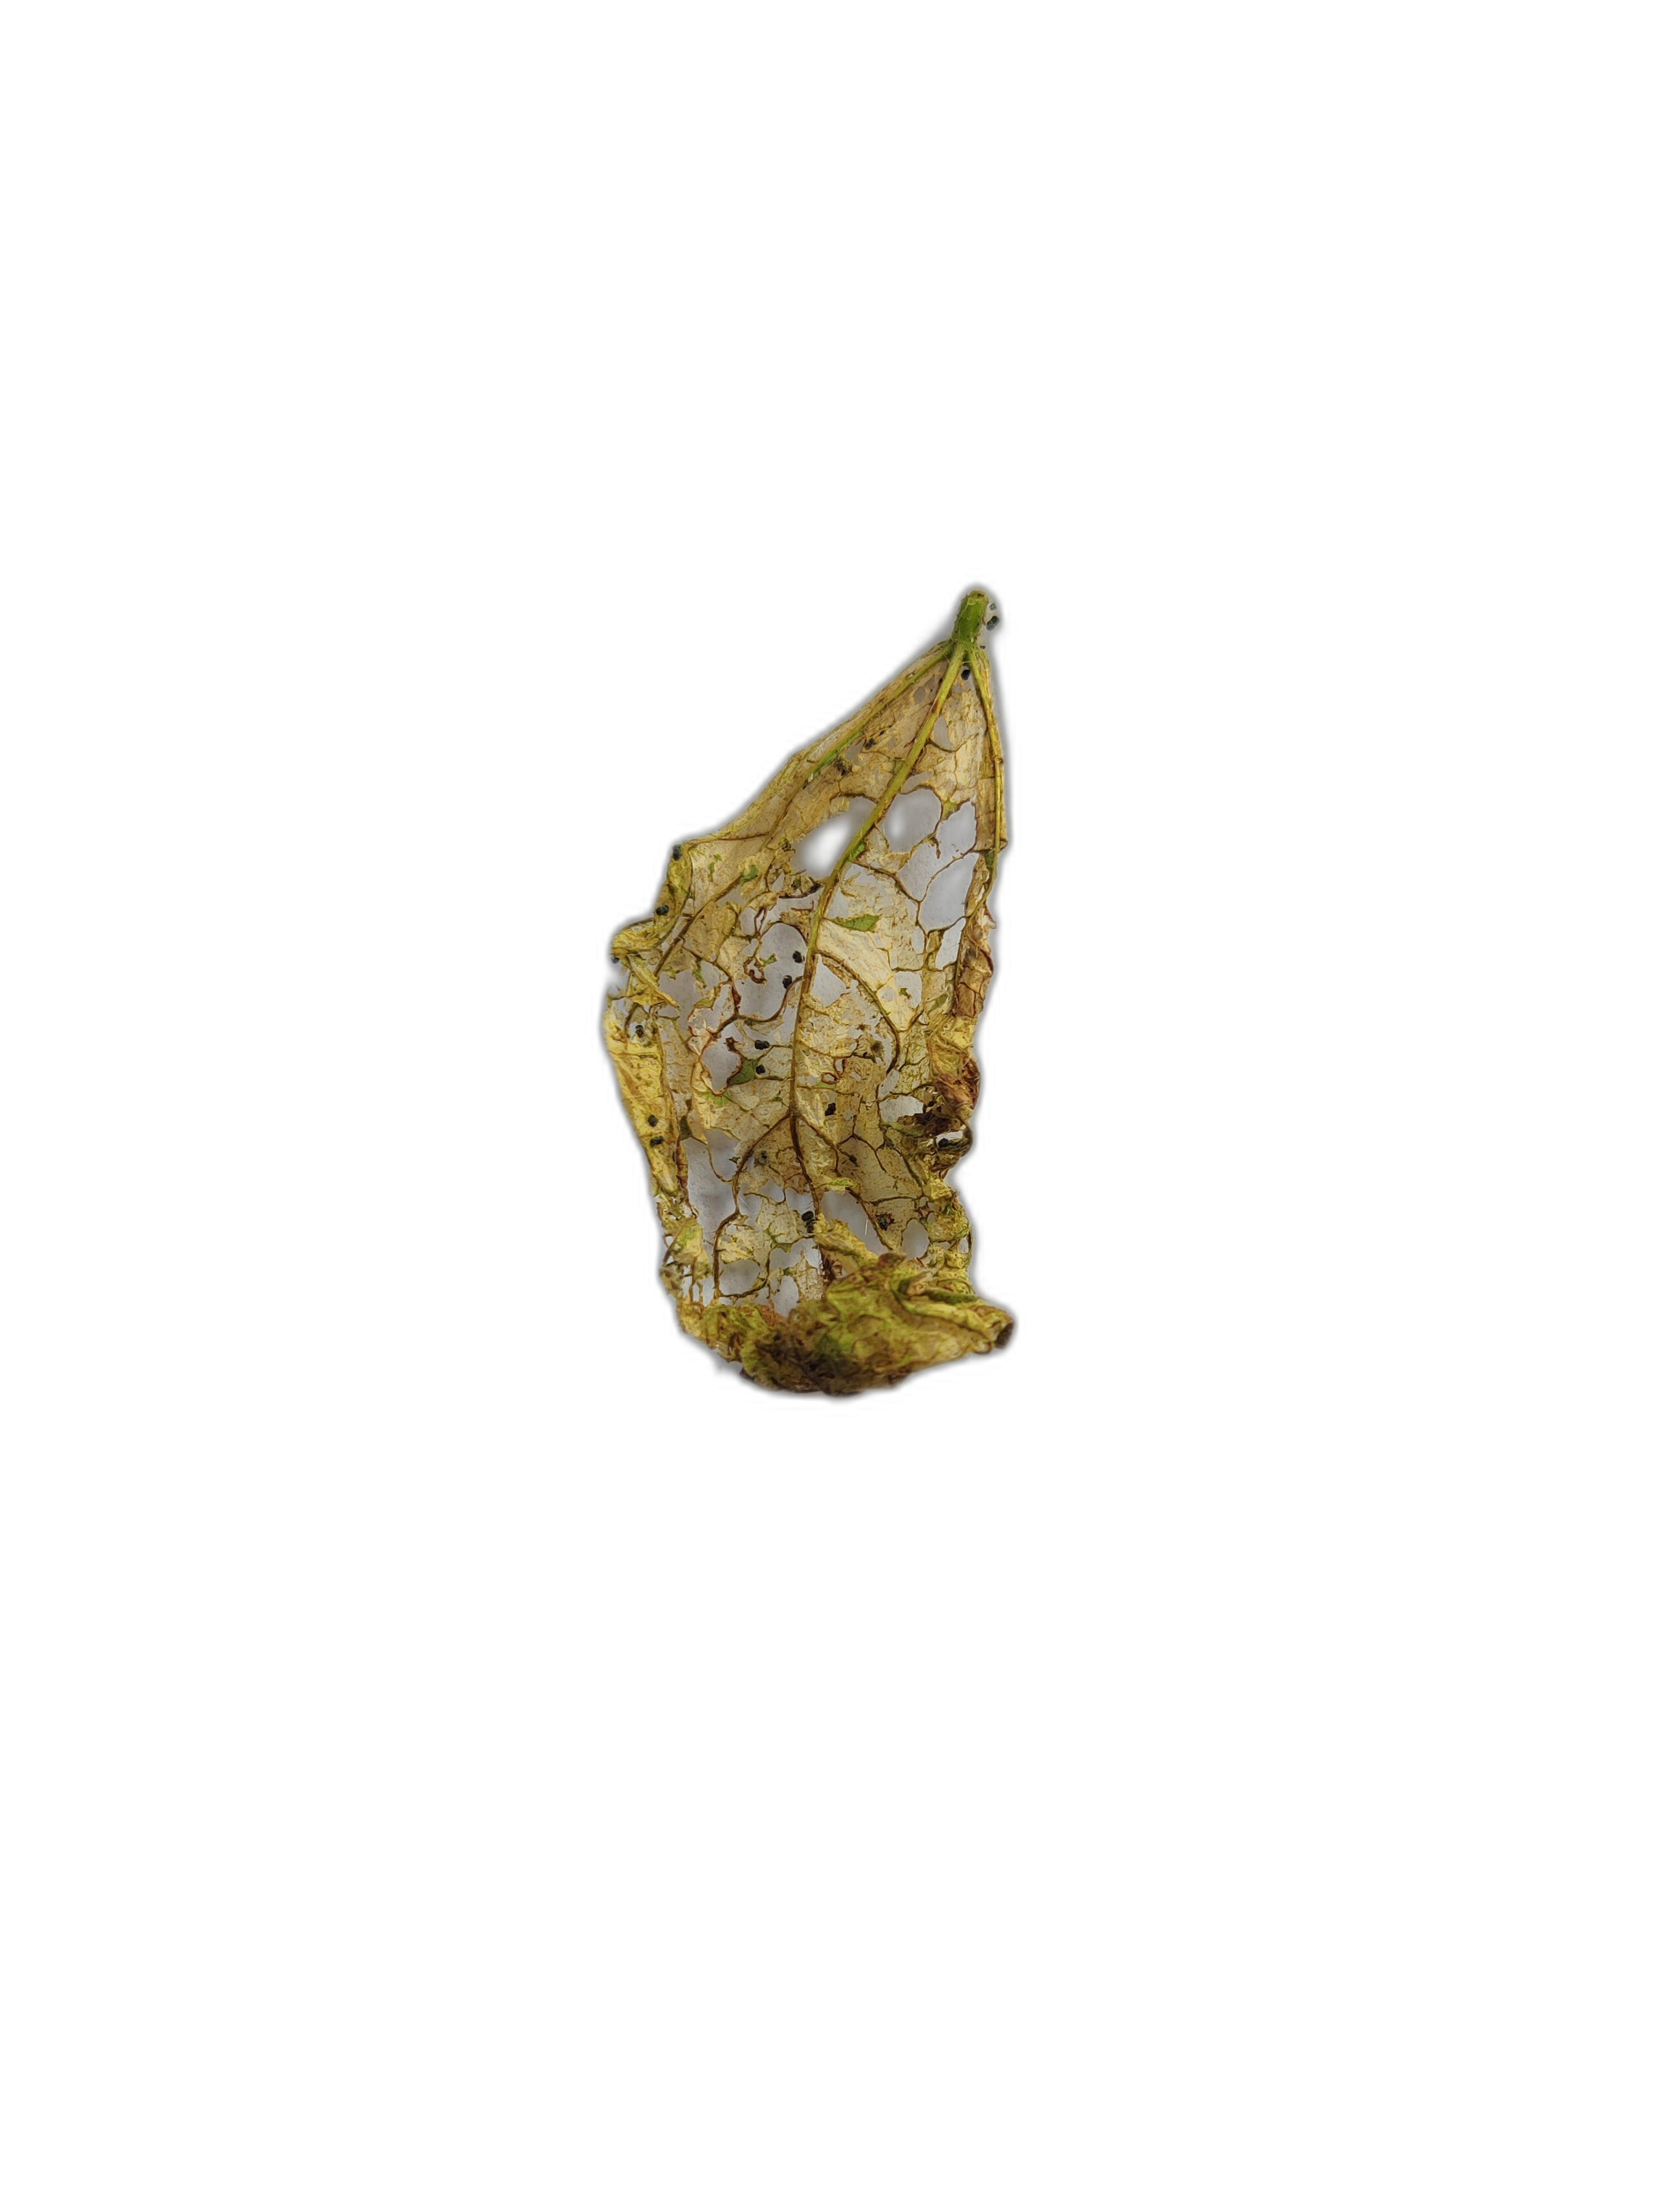
Label: Insect